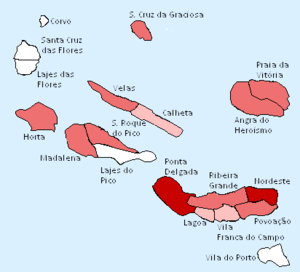
Cet article documente les pays et territoires africains touchés par le SARS-CoV-2 responsable de la pandémie de Covid-19 enregistrée pour la première fois en Asie de l'est à Wuhan. Il peut ne pas inclure toutes les réponses et mesures les plus récentes.